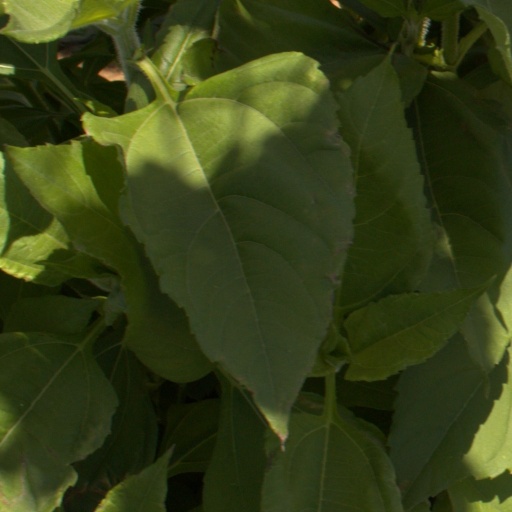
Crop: Jerusalem artichoke